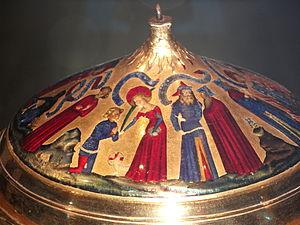
La coupe de sainte Agnès est une coupe ou hanap en or massif richement décorée d’émail et de perles. Réalisée pour la famille royale française à la fin du XIVᵉ siècle, elle est ensuite devenue la propriété de plusieurs monarques d’Angleterre avant de passer près de 300 ans en Espagne. Depuis 1892, la coupe appartient à la collection du British Museum. Thomas Hoving, ancien directeur du Metropolitan Museum of Art de New York, a dit d’elle que « de tous les trésors qui nous sont parvenus, trésors royaux compris, il s’agit du plus spectaculaire ».